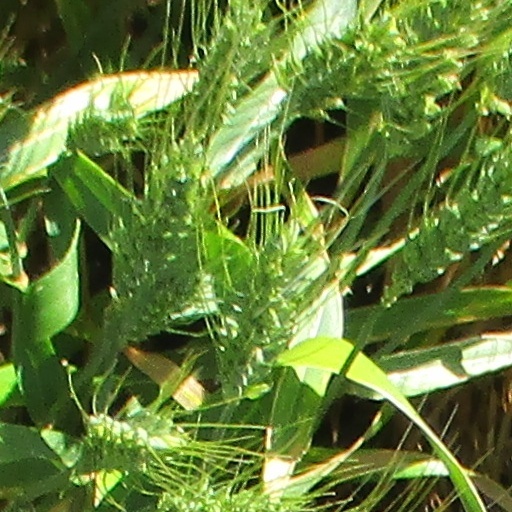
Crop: wheat